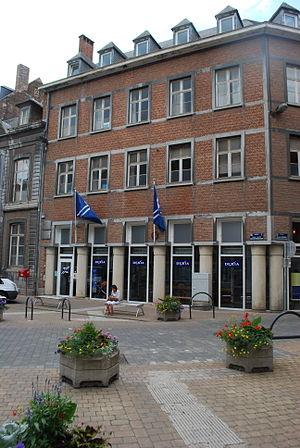
La place de l'Ilon à Namur.